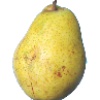
Label: pear_monster